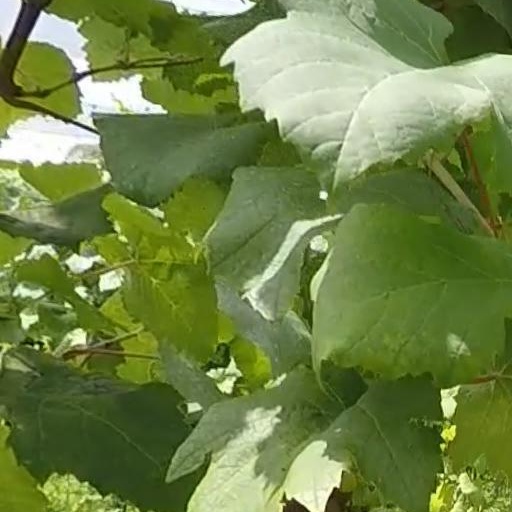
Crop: grape